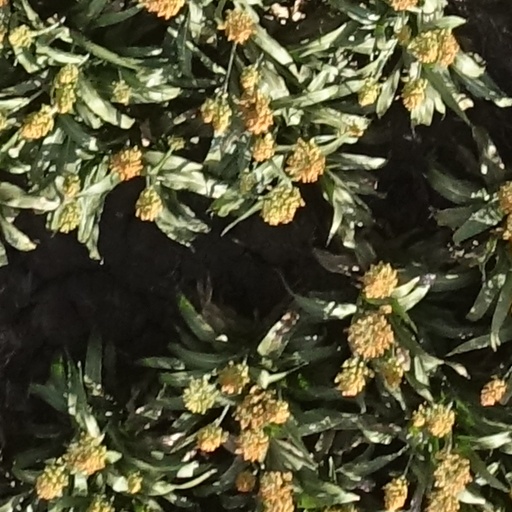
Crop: sorghum